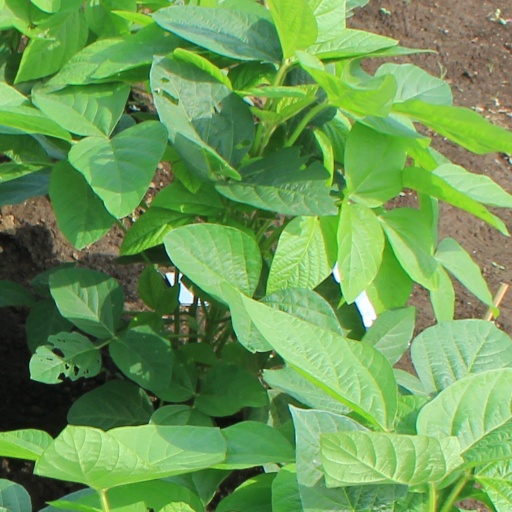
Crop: soybean